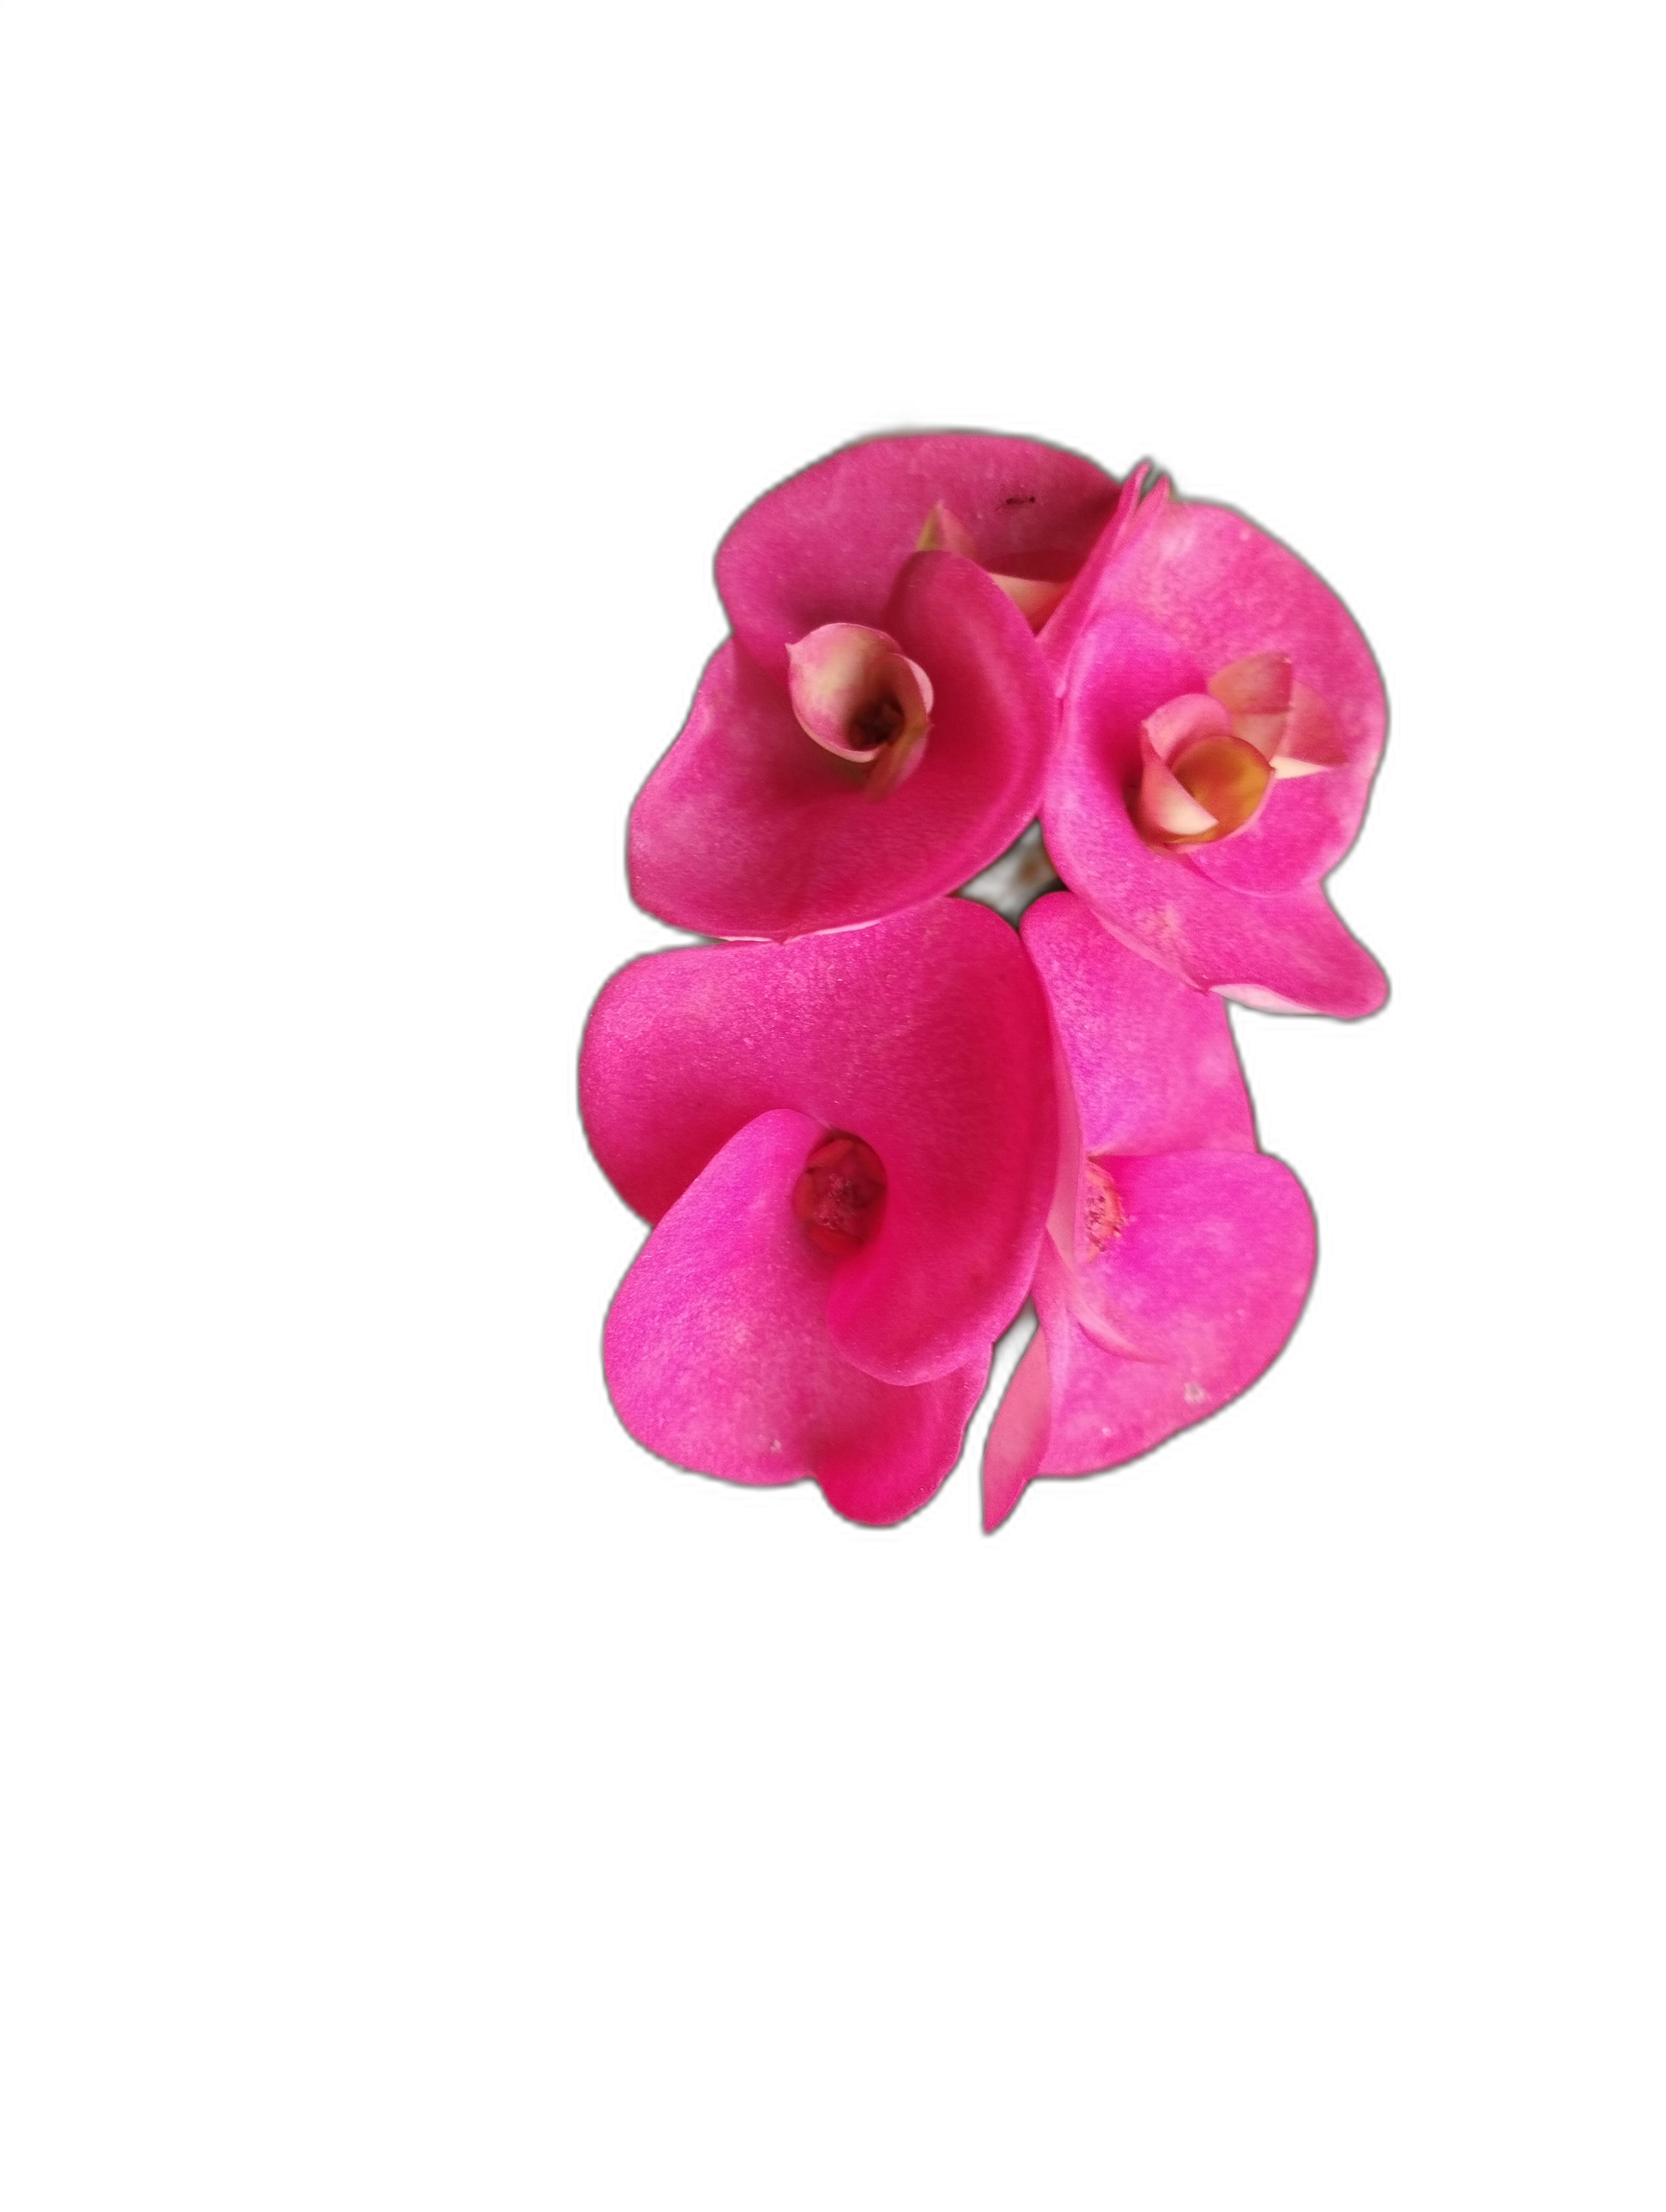
Label: Crown of thorns